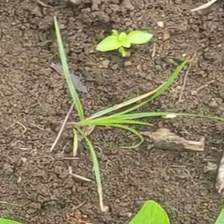
Weed species: Lavhala_(Cyperus_Rotundus)